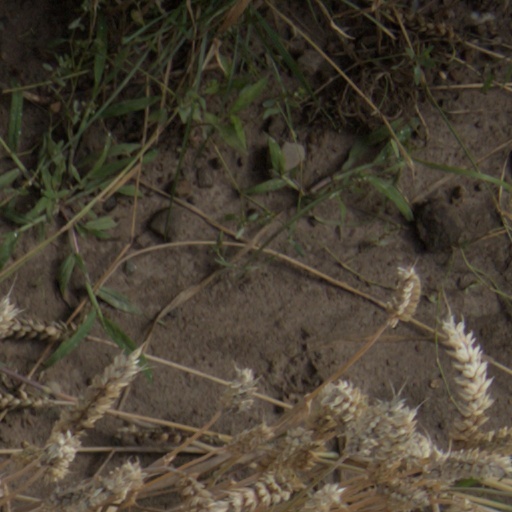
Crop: wheat